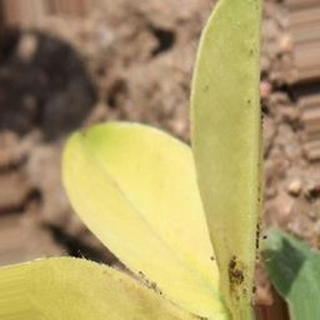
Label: groundnut_nutrition_deficiency